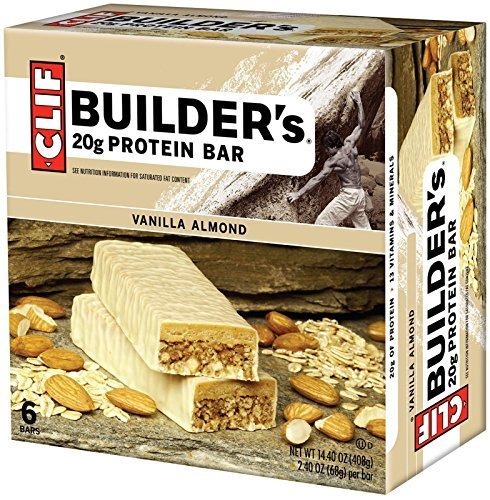
Item Name: Clif Builder's Vanilla Almond Protein Bars, 1 Box with 6 Bars Inside by Clif
Bullet Point 1: Protein Bars: Contains 14.4 Ounce Box with 6 Bars Inside
Bullet Point 2: Vanilla Almond Flavor: Bars Have a Sweet Vanilla and Almond Taste
Bullet Point 3: Builds Protein: Each Bar Provides 20 Grams of Plant-Based Protein
Bullet Point 4: Rice Protein: Bars Made with Rice Protein for a Balanced Nutritional Profile
Bullet Point 5: Kosher and Allergen-Free: Free of Gluten, Peanuts, and Other Major Allergens
Value: 14.4
Unit: ounce

Price: 25.95